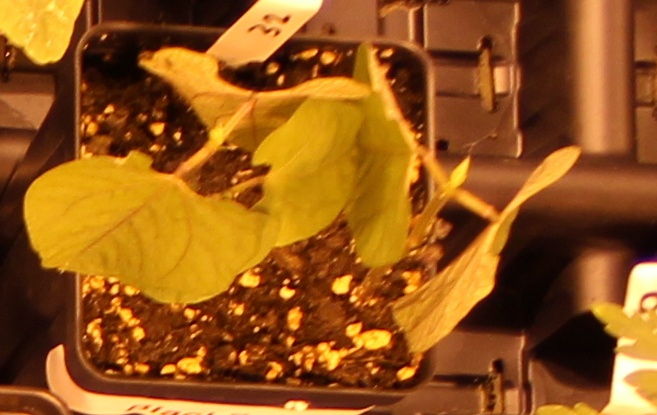
Label: Blackbean